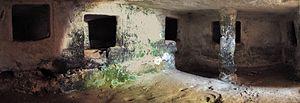
Les Domus de janas sont des sépultures de l'époque préhistorique, creusées dans la roche, que l'on trouve dans toute la Sardaigne. Elles ont été réalisées durant la culture d'Ozieri, une culture néolithique qui s'est développée en Sardaigne de 4300 à 3700 av. J.-C. Elles ont été utilisées à des fins funéraires aux périodes suivantes et certaines ont été employées comme bergeries ou abris de bergers jusqu'à des périodes récentes. Les légendes populaires racontent qu'elles étaient habitées par des fées qui tissaient des toiles en or. Tous ceux qui s'en approchaient devenaient fous.